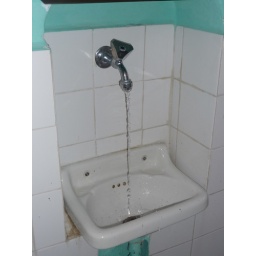
This was the sink in my bathroom in my room in Lucca. It was teeny tiny and only had cold water!